Drainage density

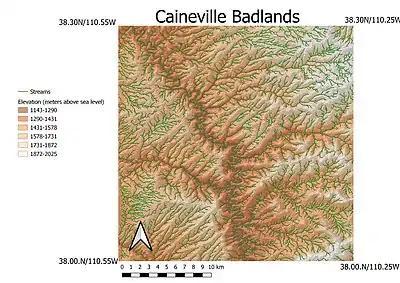
A topographic map of the Caineville badlands generated using QGIS and GRASS GIS using the SRTM heightmap dataset obtained from the USGS

The badlands of Caineville, Utah, are often cited as a region of extremely high drainage density. The region features steep slopes, high relief, an arid climate, and a complete absence of vegetation. Because the slopes of hillslopes are often greater than the angle of repose, the dominant erosional process in the Caineville badlands is mass wasting. There is no vegetation to provide stability to the slopes and increase the angle of repose and prevent mass wasting. The regions below the angle of repose, however, are still generally at a significant angle, and hillslope diffusion, according to the following relation, is still a significant source of erosion: